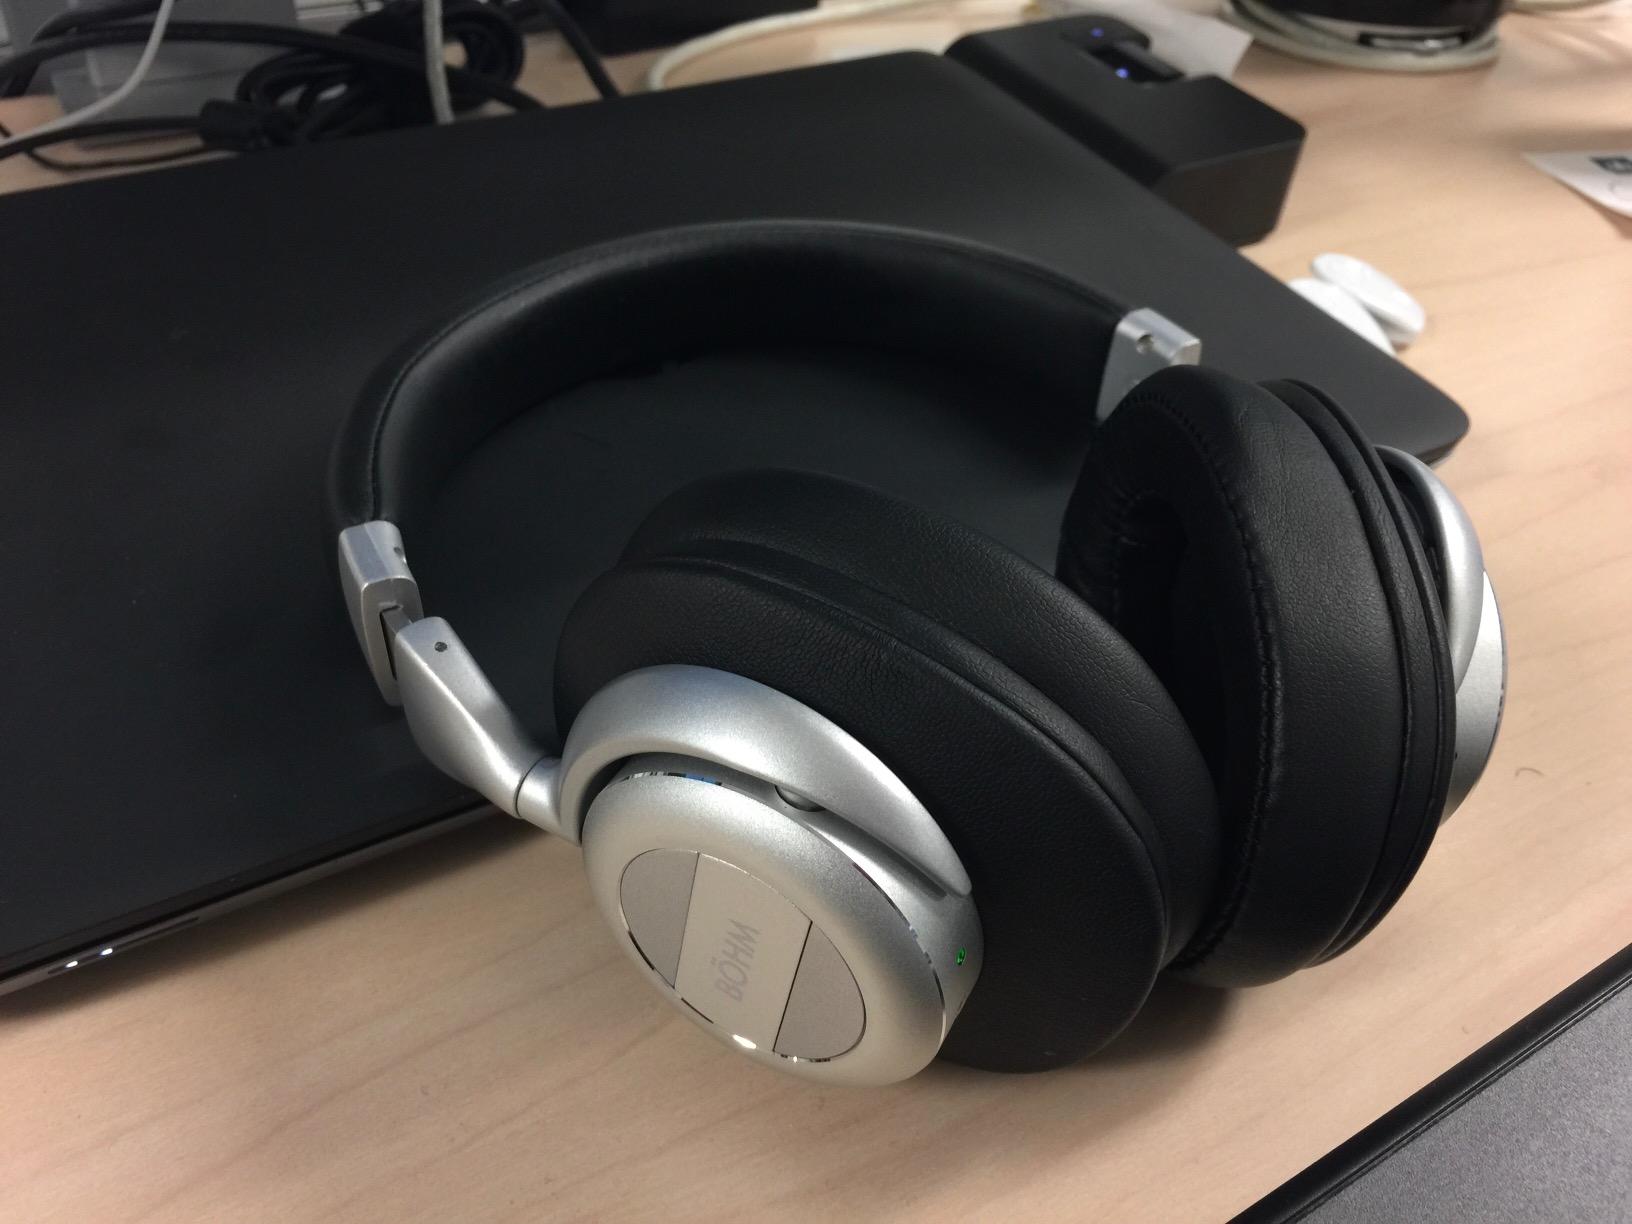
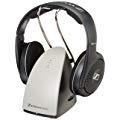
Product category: headphones
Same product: no